Humfrey Gale

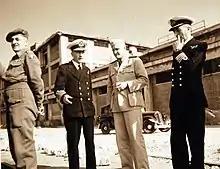
From left to right: Lieutenant General Sir Humfrey Gale, Admiral John Cunningham, RN, Commander W.A. Sullivan, USN, Captain W.A. Donst, RN in Naples, Italy, 9 November 1943.

Following the outbreak of the Second World War, in September 1939, Gale was appointed Deputy Adjutant and Quartermaster General of the III Corps, which was deployed to France with the new British Expeditionary Force (BEF) in 1940. He was responsible for administrative arrangements during the Battle of Dunkirk and managed to keep the supply system working. For his services in the campaign, he was appointed a Commander of the Order of the British Empire. Gale was promoted to major general in October 1940 and appointed Major General, Administration (MGA), Scottish Command. In 1941 he became Chief Administrative Officer (CAO) to General Sir Alan Brooke, then the Commander-in-Chief, Home Forces and, from December 1941 onwards, the Chief of the Imperial General Staff (CIGS). His work was recognised in June 1942 when he was appointed a Companion of the Order of the Bath.